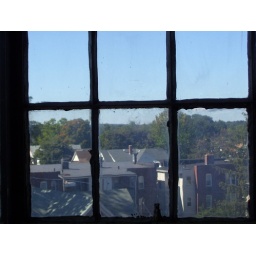
View of Parkville from window in the stairwell of building in which the Hartford Independent Media Center office is currently housed.